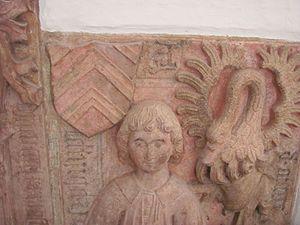
Philippe Iᵉʳ l'Ancien de Hanau-Lichtenberg est né le 8 novembre 1417 à Windecken et décède le 10 mai 1480 à Ingwiller. Il fut comte de Hanau et régna après un partage territorial entre lui et son neveu, le comte Philippe Iᵉʳ le Jeune, sur le comté de Hanau-Babenhausen, embryon de ce qui deviendra, une journée avant son trépas, le comté de Hanau-Lichtenberg.
Anne de Lichtenberg est née le 25 octobre 1442 à Lichtenau et décède le 24 janvier 1474. Elle fut l'une des deux héritières de la seigneurie de Lichtenberg. Fille de Louis de Lichtenberg et de Elisabeth de Hohenlohe et, du côté de son père, petite-fille de Elisabeth de Hanau. Anne épouse le 3 septembre 1458 le comte Philippe Iᵉʳ l'Ancien, de Hanau-Babenhausen.